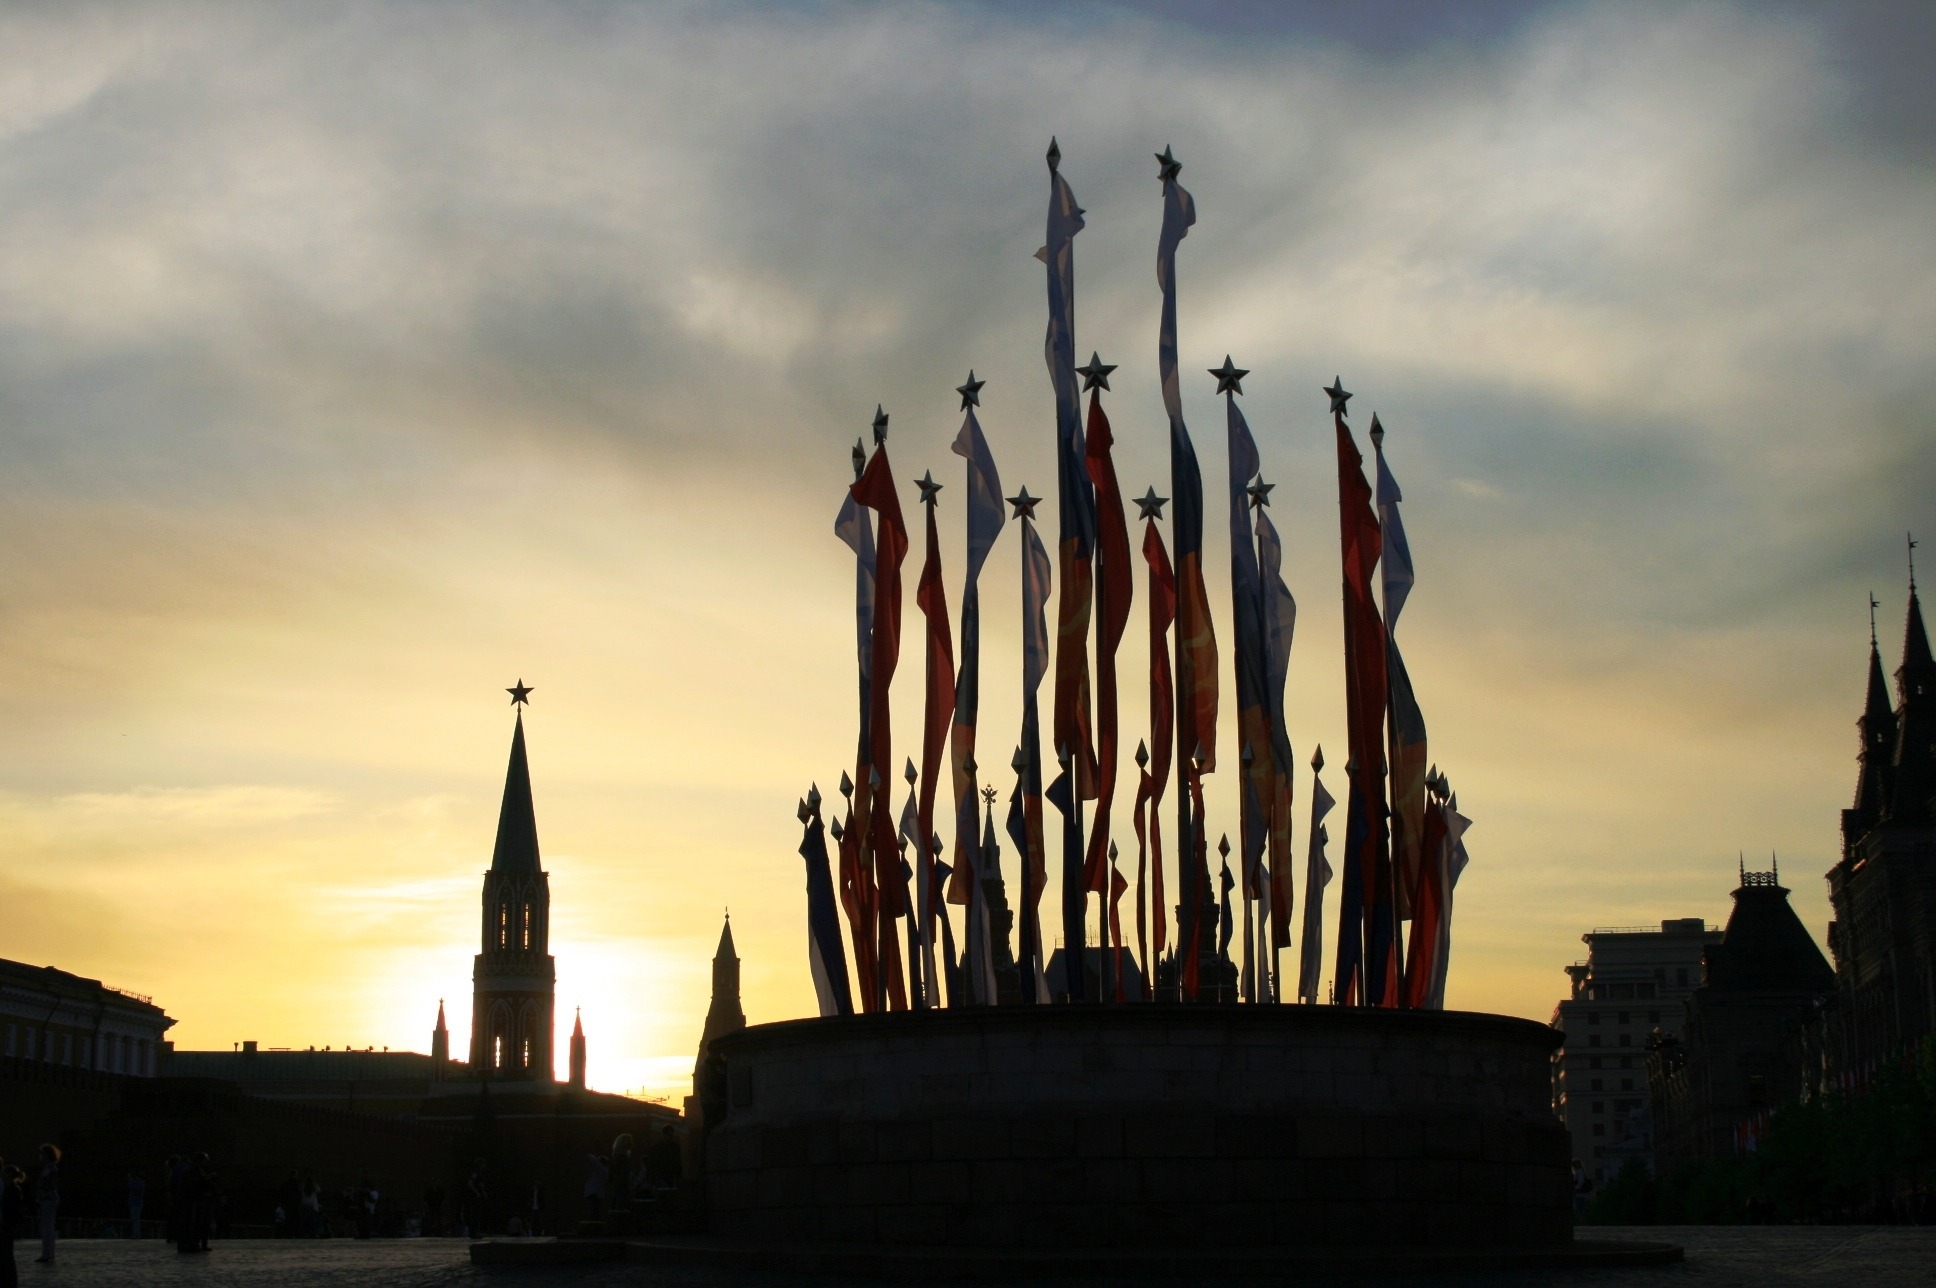
horizon, silhouette, cloud, sky, sunset, skyline, sunlight, morning, dawn, city, skyscraper, cityscape, dusk, statue, evening, tower, landmark, historic, clouds, temple, spire, luminous, red square, late afternoon, victory day flags